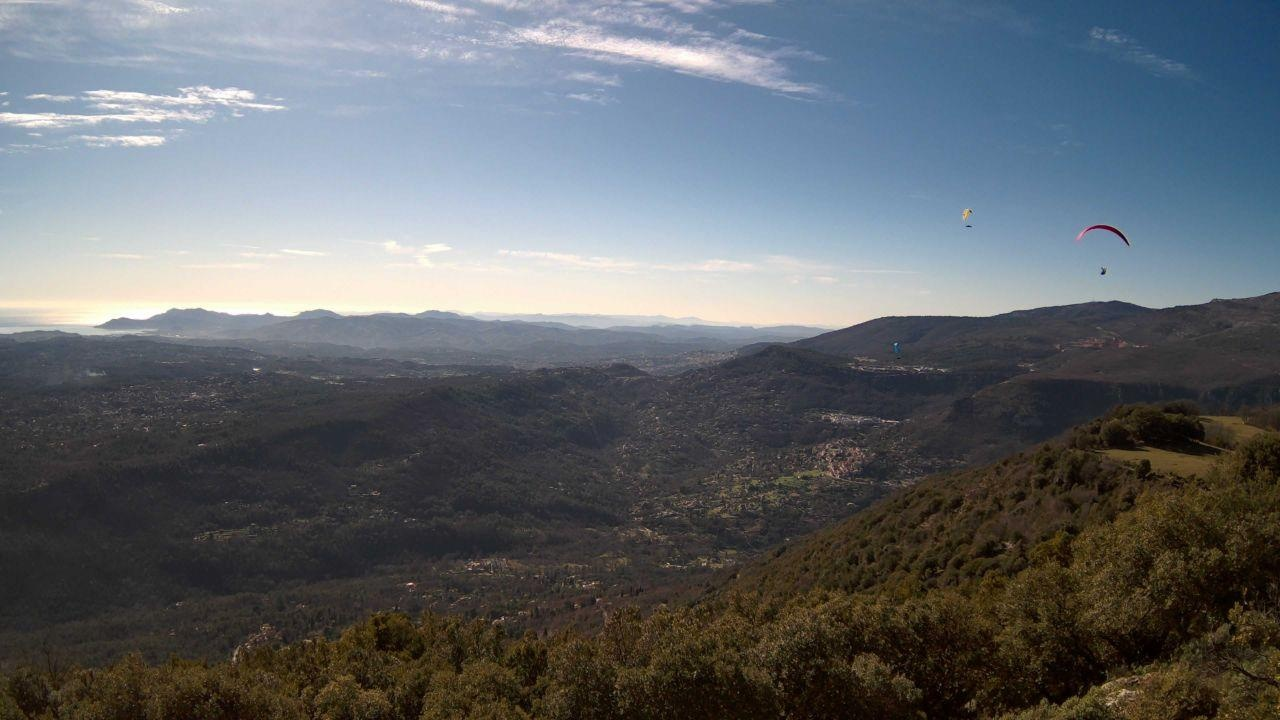
Fire: no
Smoke: yes